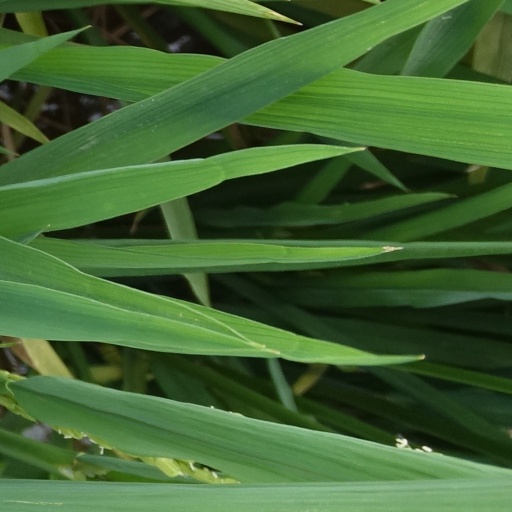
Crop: rice